Mareșal (tank destroyer)

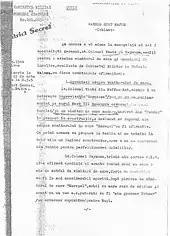
1944 report in which German officials state the was going to be "a bothersome enemy [] for the Soviets"

Mark Axworthy and Walter Spielberger note how Hitler "was enthusiastic" about the and agreed supporting its development, despite Germany having problems with its own armored fighting vehicle production. One reason behind this, however, was the fact that it would stop Romania's need to be supplied with German tanks. The was cheap to produce; one Panzer IV required as much armor plate as seven . The supply of German material to Romania for production would have disrupted Germany's own production of 70 Panzer IVs and around the same number of Sd.Kfz. 251 half-tracks. However, it would have allowed the creation of almost 490 , which the Germans believed was more important, thus agreeing on supplying materials.